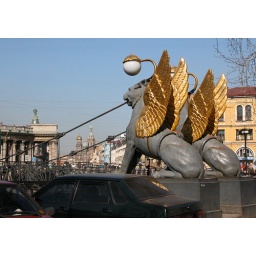
Decorated by the mythical gryphons with golden wings, the bridge is one of the small gems of the beautiful city.